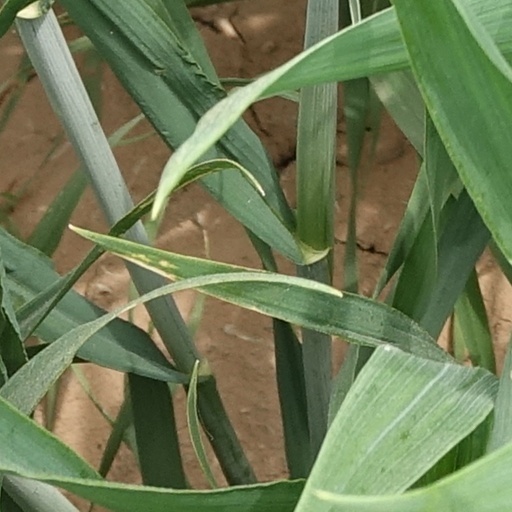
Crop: wheat